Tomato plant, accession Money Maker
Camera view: bottom (45 deg); turntable rotation: 180 degrees
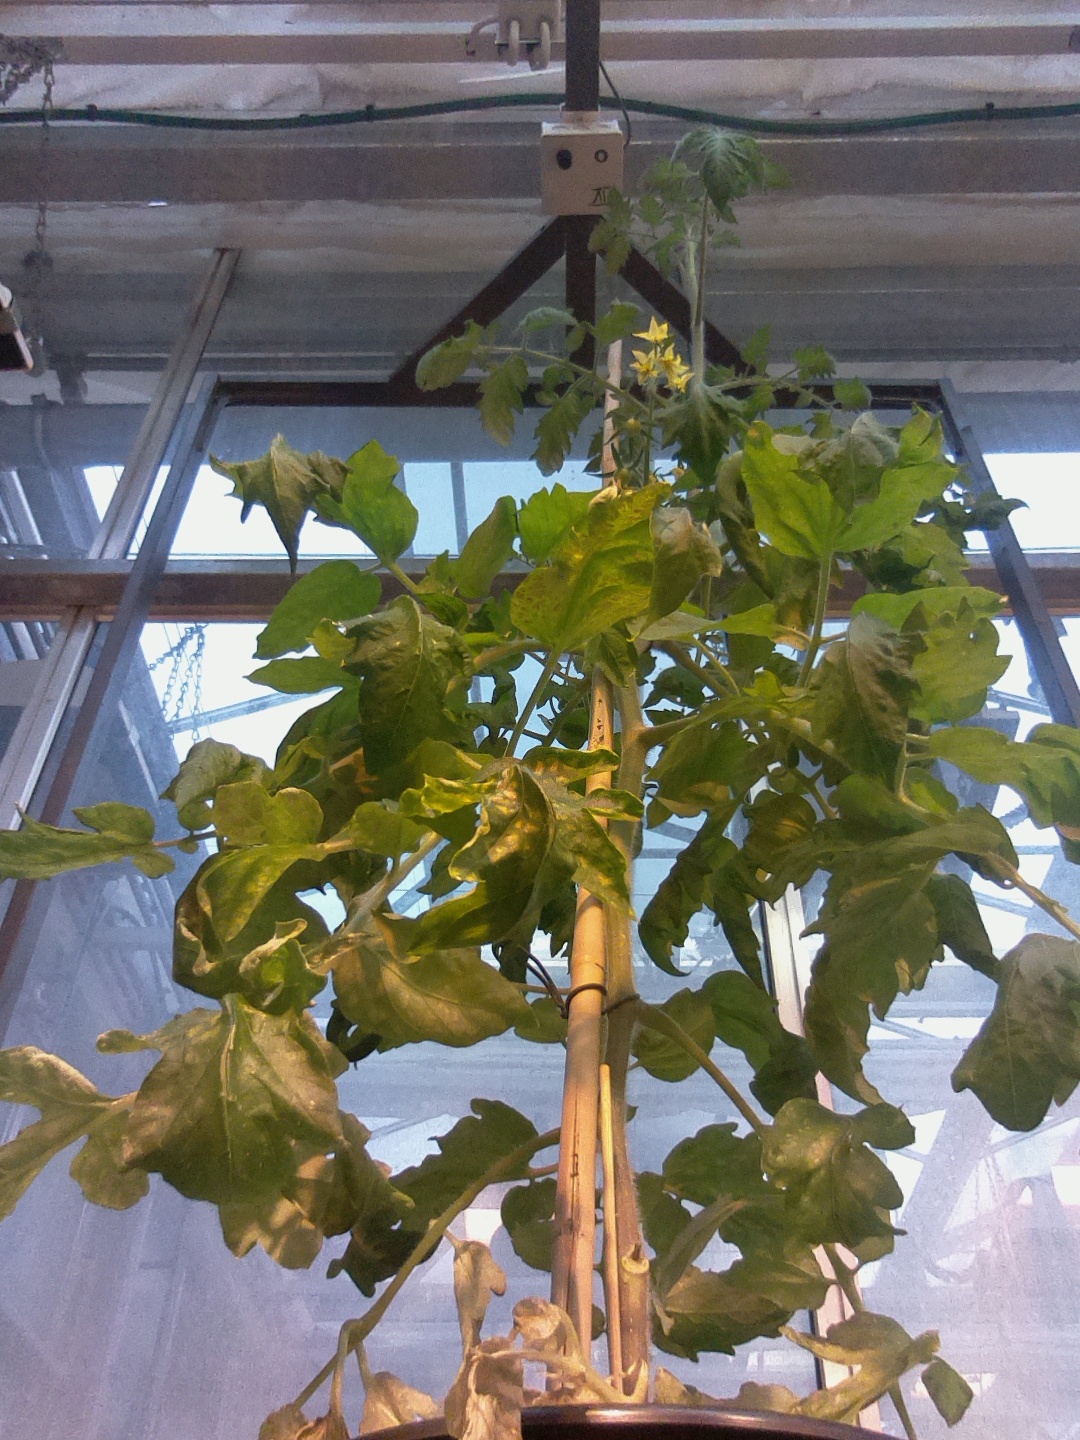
BBCH growth stage 70: Fruits at the main stem or branches visibles